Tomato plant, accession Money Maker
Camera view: tilt-top (135 deg); turntable rotation: 330 degrees
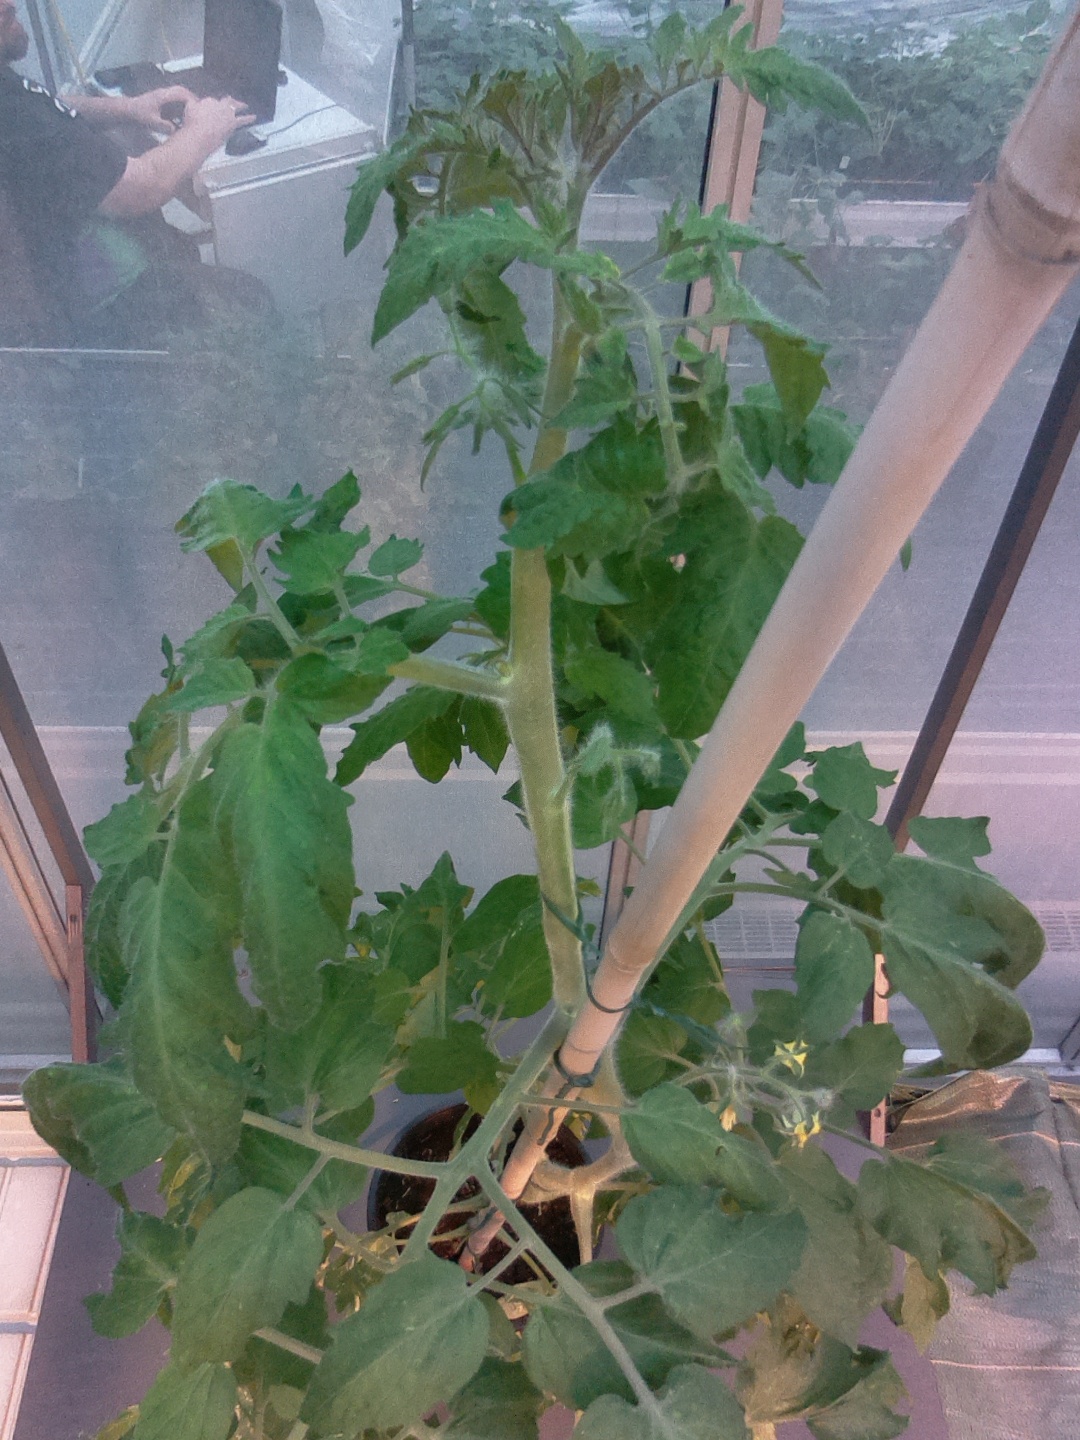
BBCH growth stage 65: Full flowering, 50%-60% of flowers open, first petals falling